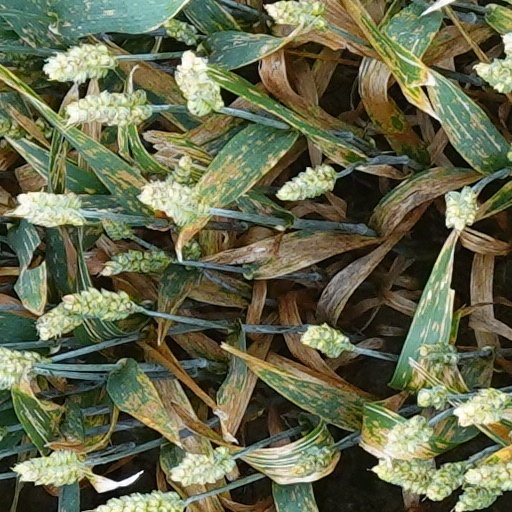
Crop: wheat